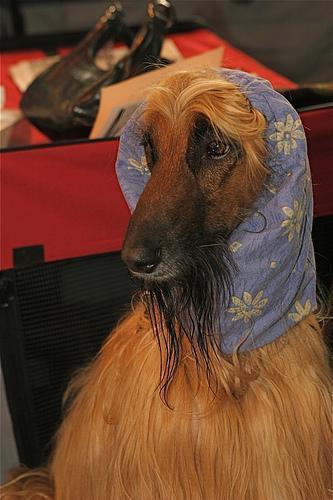
Afghan_hound